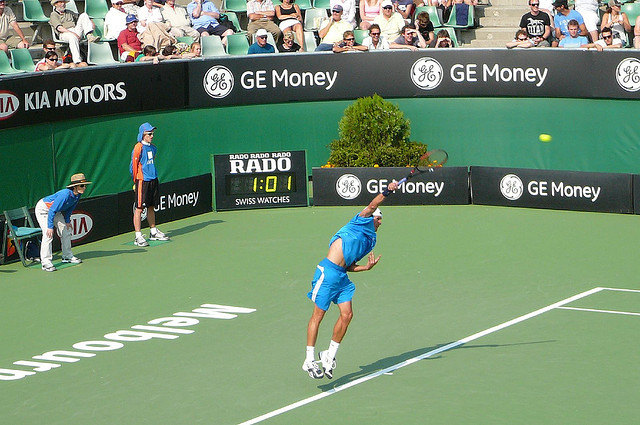
một nam vận động viên tennis đang vươn người để đánh bóng